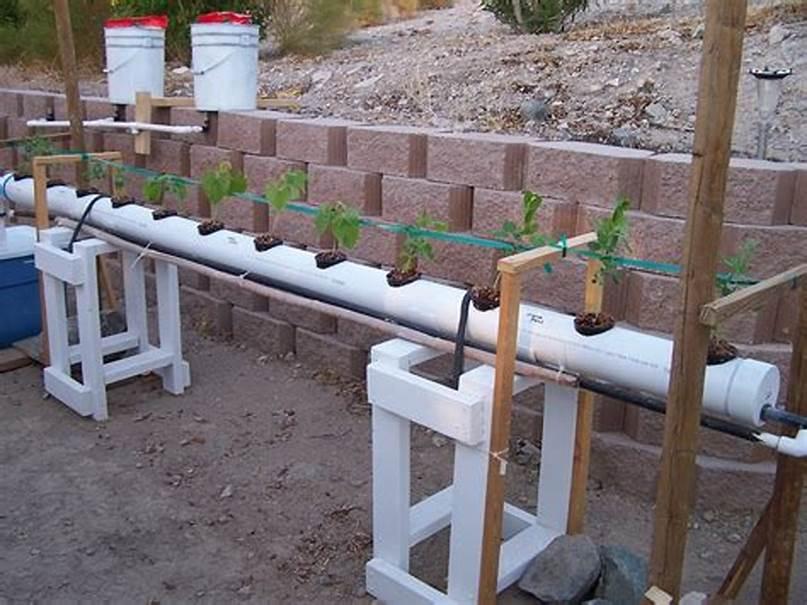
Bomba lenye rangi nyeupe lililo na matobo yenye mimea iliyoota na kuchipua kwa rangi ya kijani kibichi. kuashiria ni bomba litumikalo kwa ajili ya kilimo cha haidroponi ya sayansi, bila kutumia udongo.